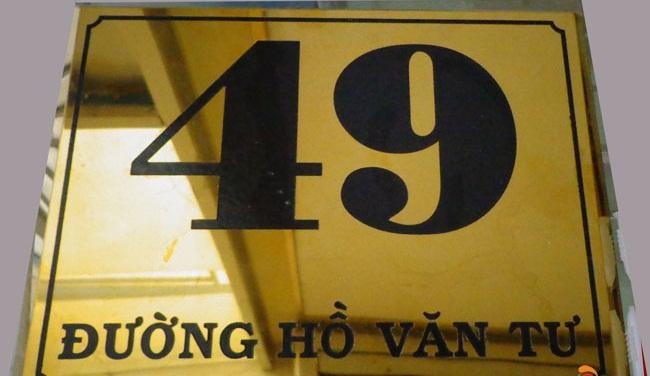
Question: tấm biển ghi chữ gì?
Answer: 49 đường hồ văn tư